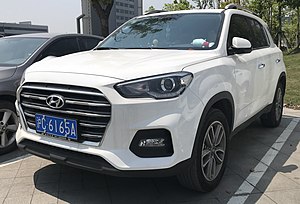
Hyundai ix35
ix35 (Kina)
Hyundai Tucson er en SUV-model fra Hyundai, som afløste Hyundai Tucson i slutningen af 2009.